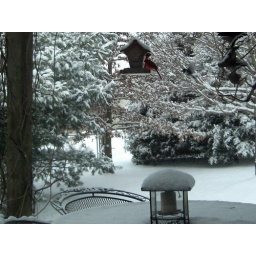
A cardinal on the feeder and another bird flying in to eat too.